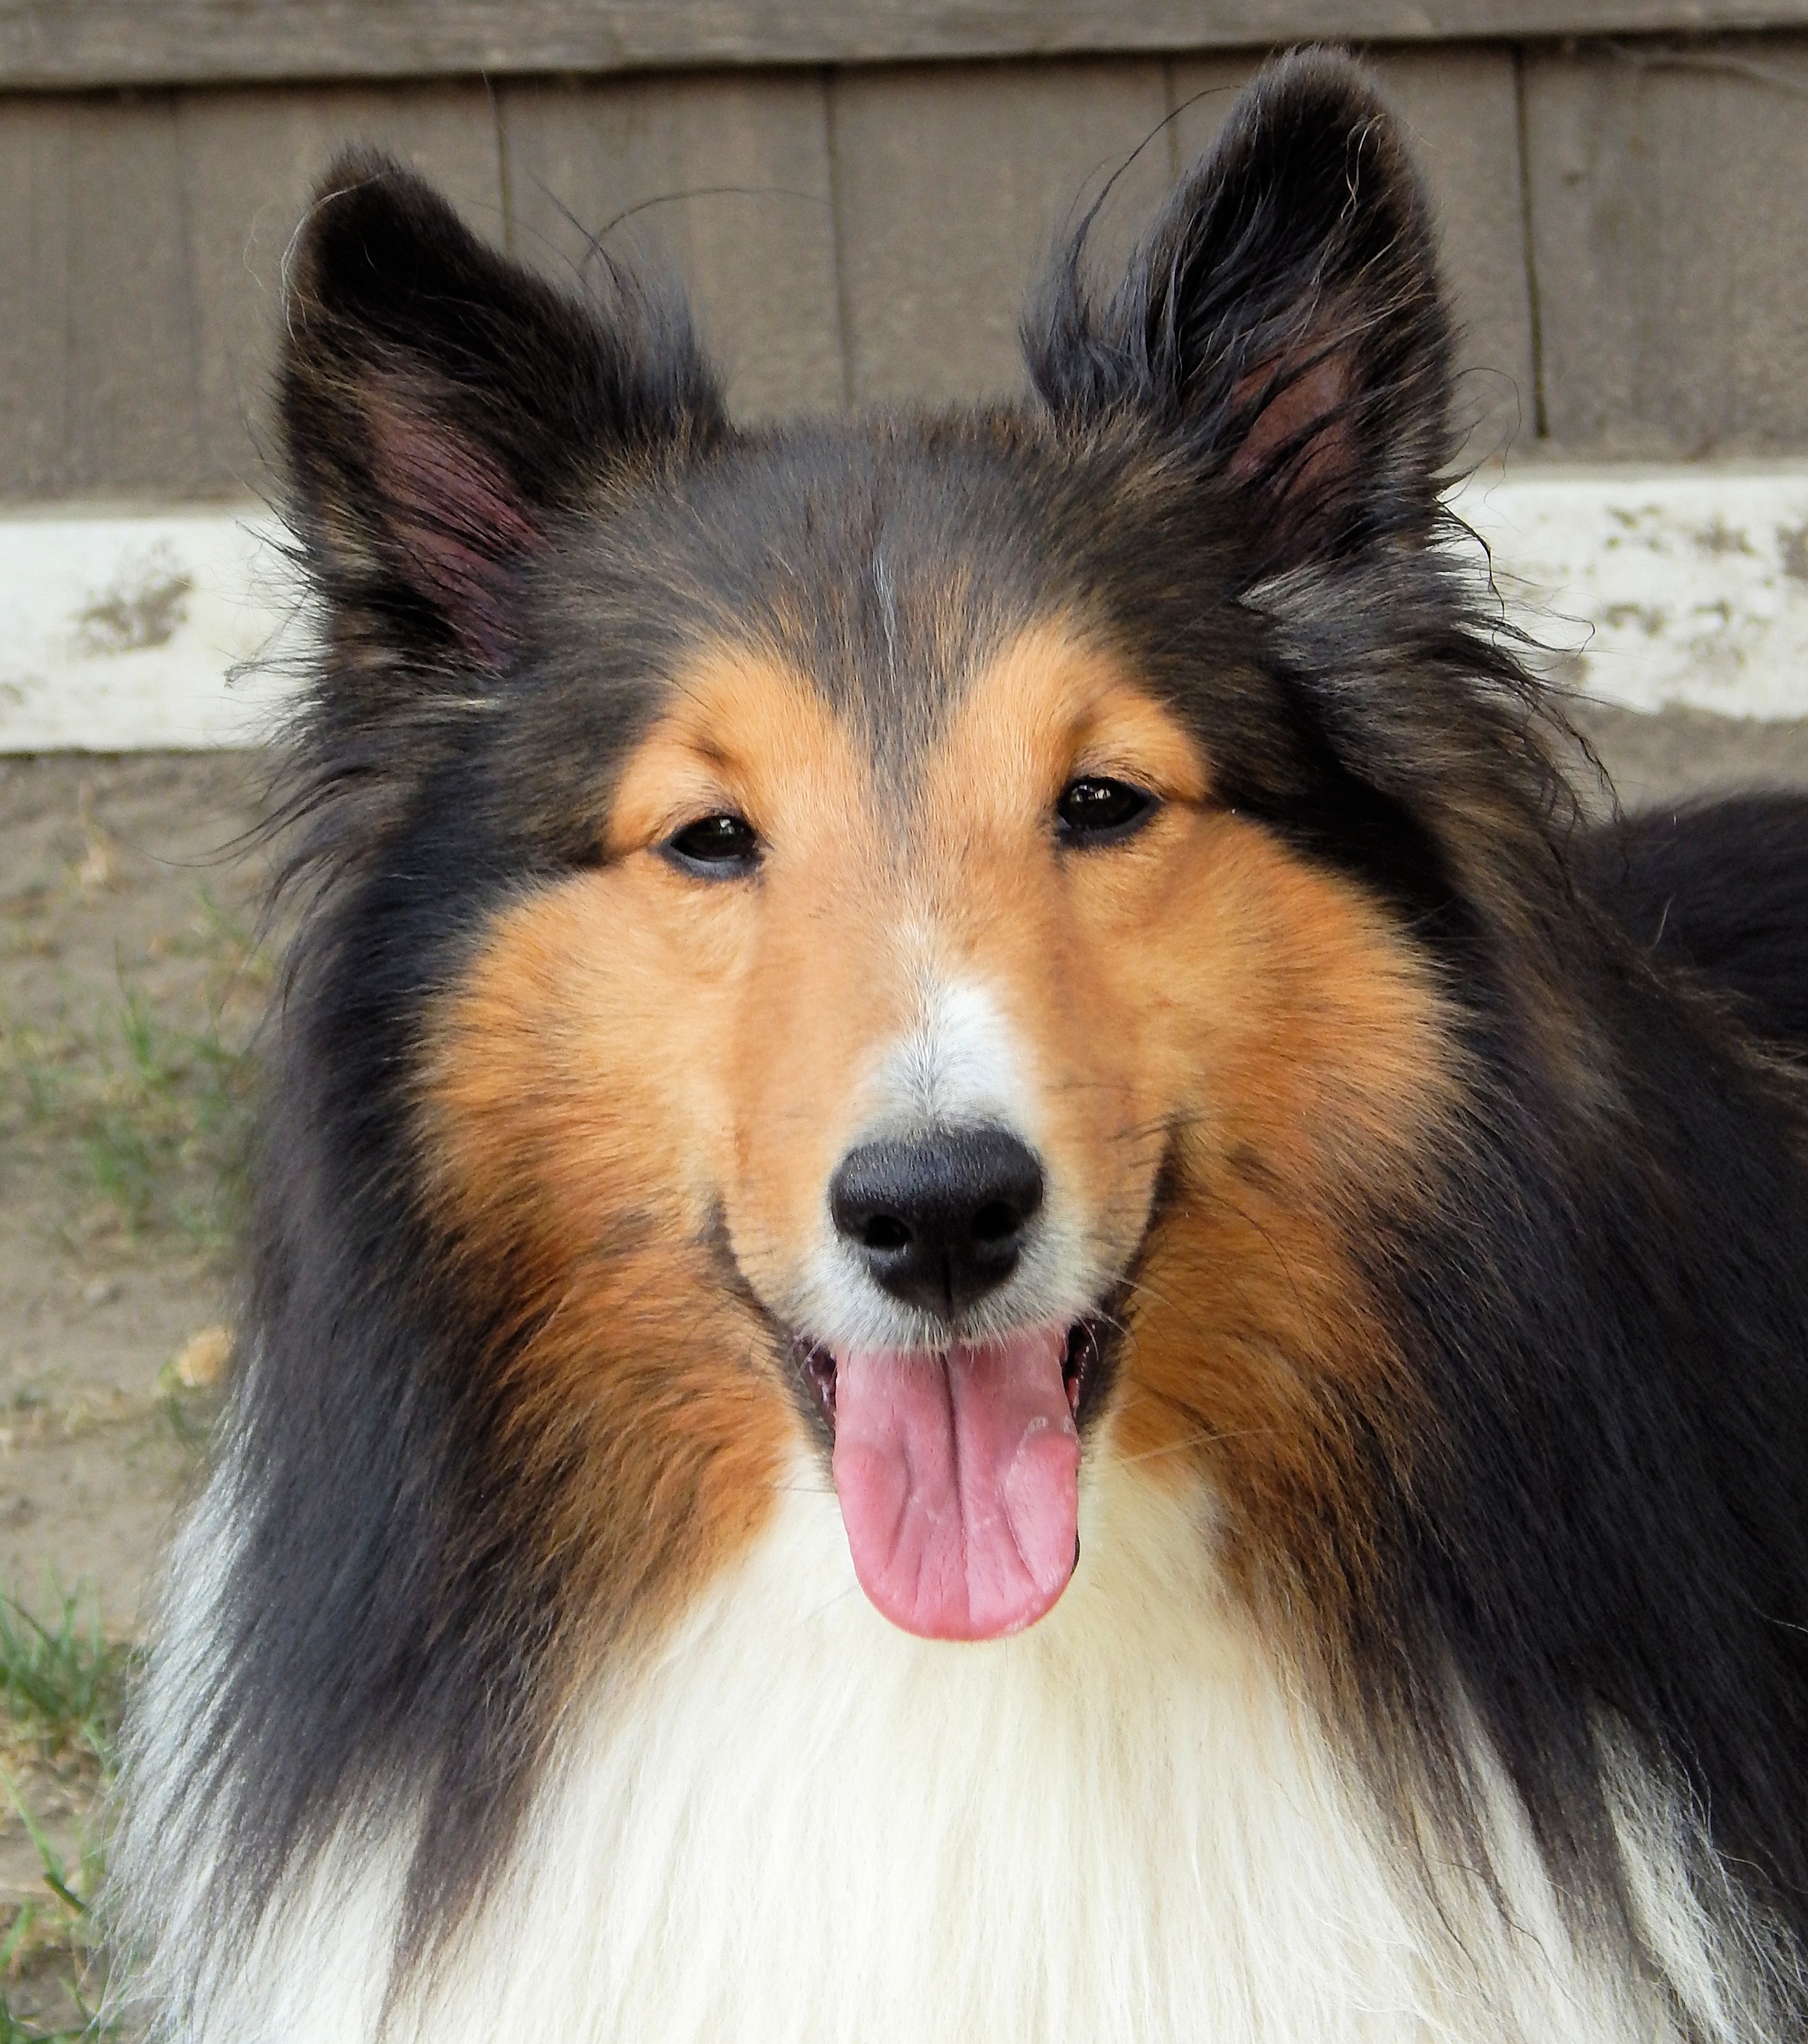
outdoor, dog, animal, canine, collie, pet, mammal, closeup, happy, head, vertebrate, dog breed, purebred, pedigree, shetland sheepdog, dog like mammal, carnivoran, dog breed group, rough collie, scotch collie